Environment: real
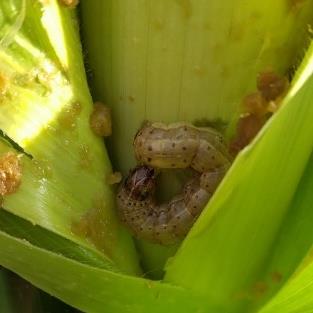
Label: fall_armyworm